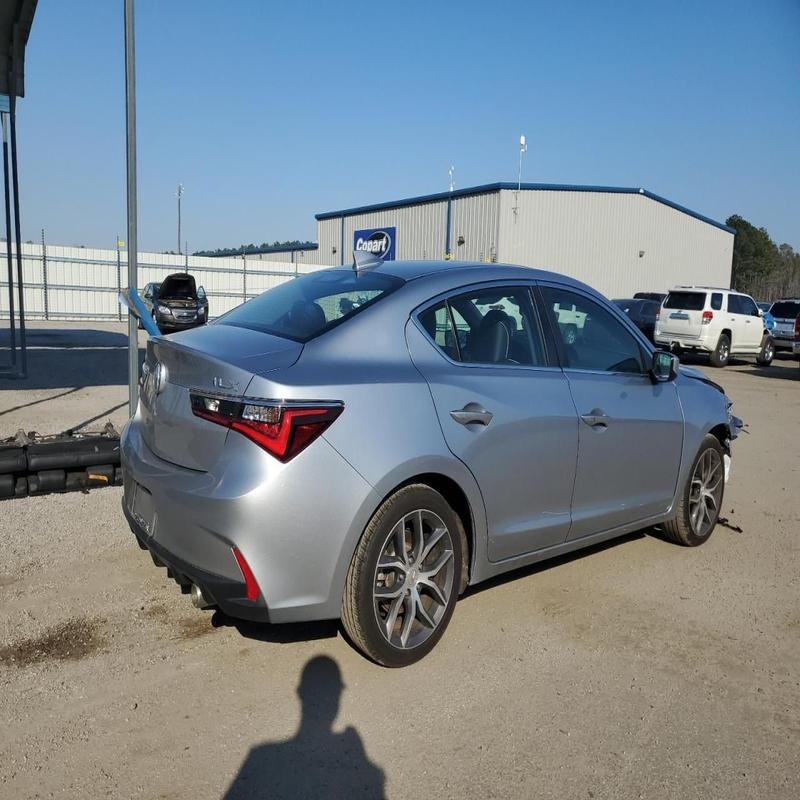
Aucun dommage détecté.
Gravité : aucun